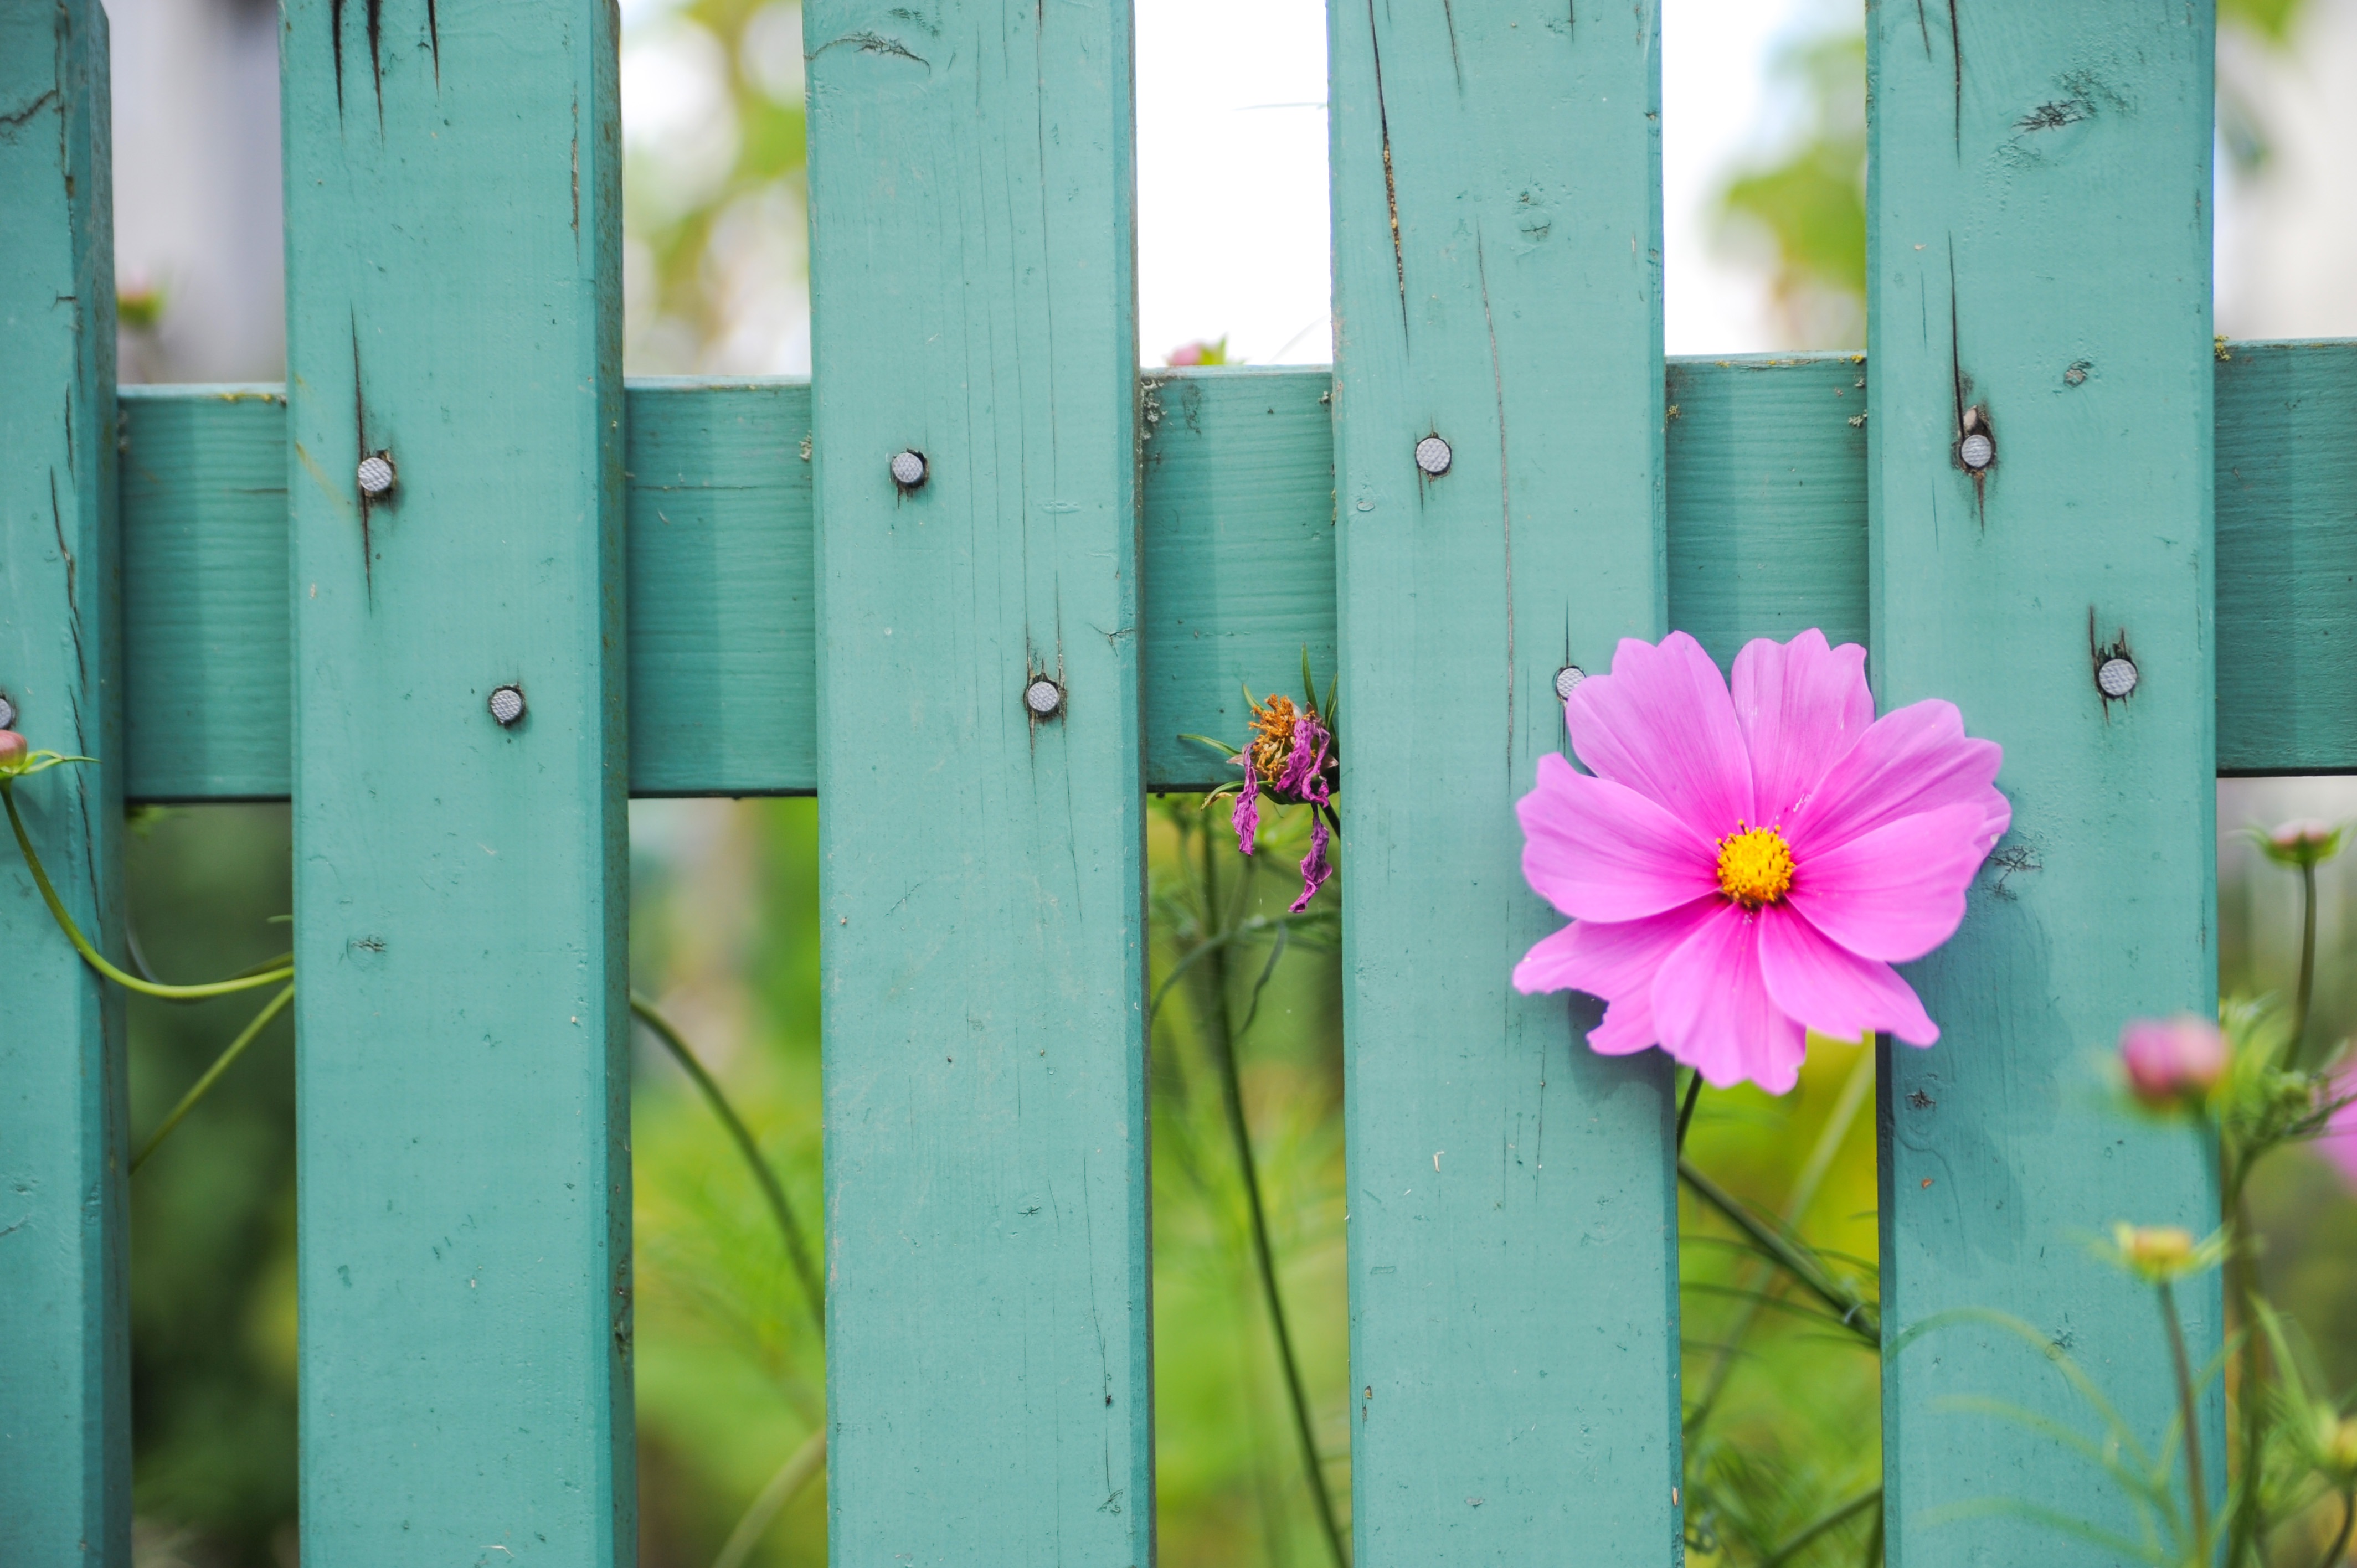
grass, plant, leaf, flower, window, spring, green, color, botany, blue, yellow, flora, interior design, plant stem